Utah State Route 65

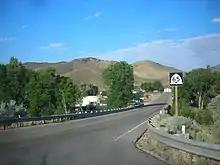
SR-65

From its southern terminus east of Salt Lake City and west of Park City, the highway goes north, crossing the Mountain Dell Golf Course. It partially circumnavigates the Little Dell Reservoir before it makes another turn for the north. Right before the Morgan County line the route turns northwest. When it reaches East Canyon State Park, SR-65 heads north-northwest, continuing this general direction until its northern terminus in Henefer.